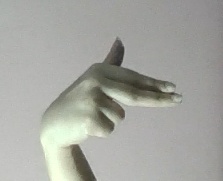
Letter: ghain